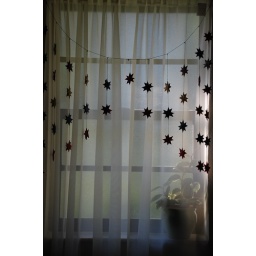
Plant in bathroom window